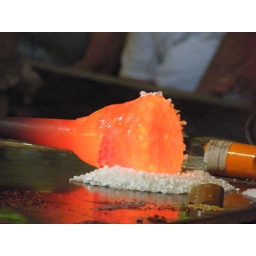
Beginnings of a blown glass bowl being dipped in color granules